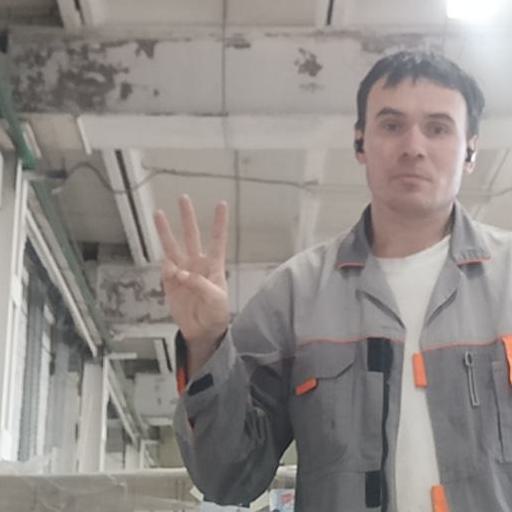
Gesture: three